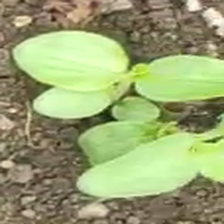
Weed species: Kena_(Commplina_benghalensio)